Skårby Church

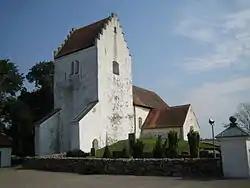
Skårby Church, external view

Skårby Church is a medieval Lutheran church north-west of Ystad, Sweden. It belongs to the Diocese of Lund.